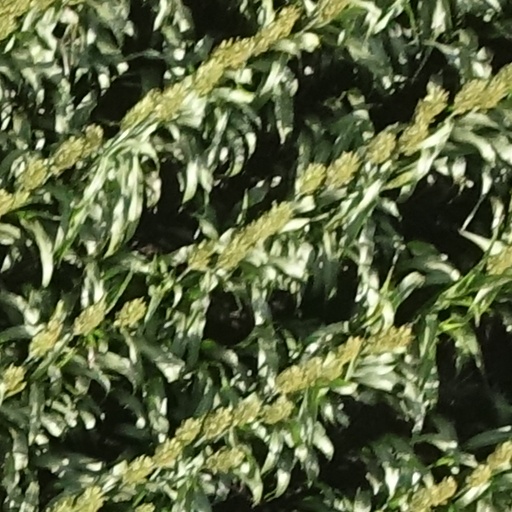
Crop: sorghum